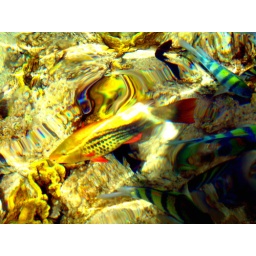
the golden fish is in hurry =p